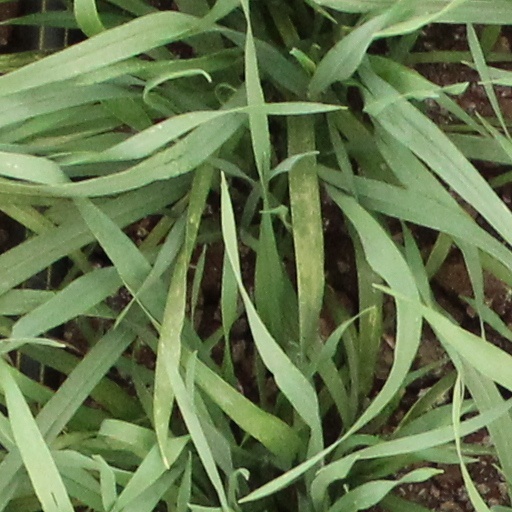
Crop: wheat